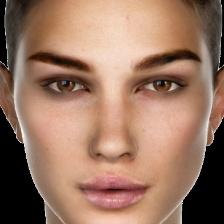
Label: faces